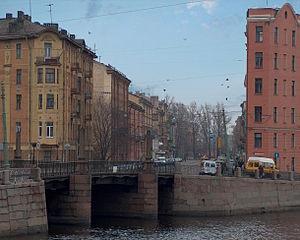
pont Malo-Kalinkin. This is a photo of a cultural heritage object in Russia, number: 7810694007 This template and pages using it are maintained by the Russian WLM team. Please read the guidelines before making any changes that can affect the monuments database!
Le pont Malo-Kalinkin est un pont situé à Saint-Pétersbourg, qui relie l’île Kolomna à l’île Pokrovsky, en enjambant le canal Griboïedov. Il a été construit en 1783 par l'ingénieur I. Borisov, au moment de la construction des digues de granit du canal.